The Wild Party (1975 film)

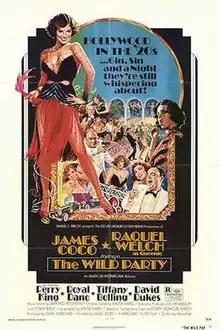
Film poster

The Wild Party is a 1975 American comedy-drama film directed by James Ivory and produced by Ismail Merchant for Merchant Ivory Productions. Loosely based on Joseph Moncure March's narrative poem of the same name, the screenplay is written by Walter Marks, who also composed the score. The plot follows an aging silent movie comic star of the 1920s named Jolly Grimm (James Coco) attempts a comeback by staging a party to show his new film.